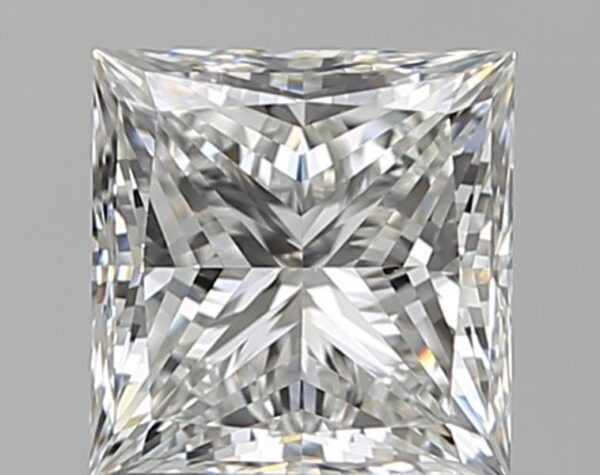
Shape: princess
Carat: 1.2
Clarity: VVS2
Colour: F
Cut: EX
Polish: EX
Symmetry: VG
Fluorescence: F
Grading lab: GIA
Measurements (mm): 5.8 x 5.63 x 4.06